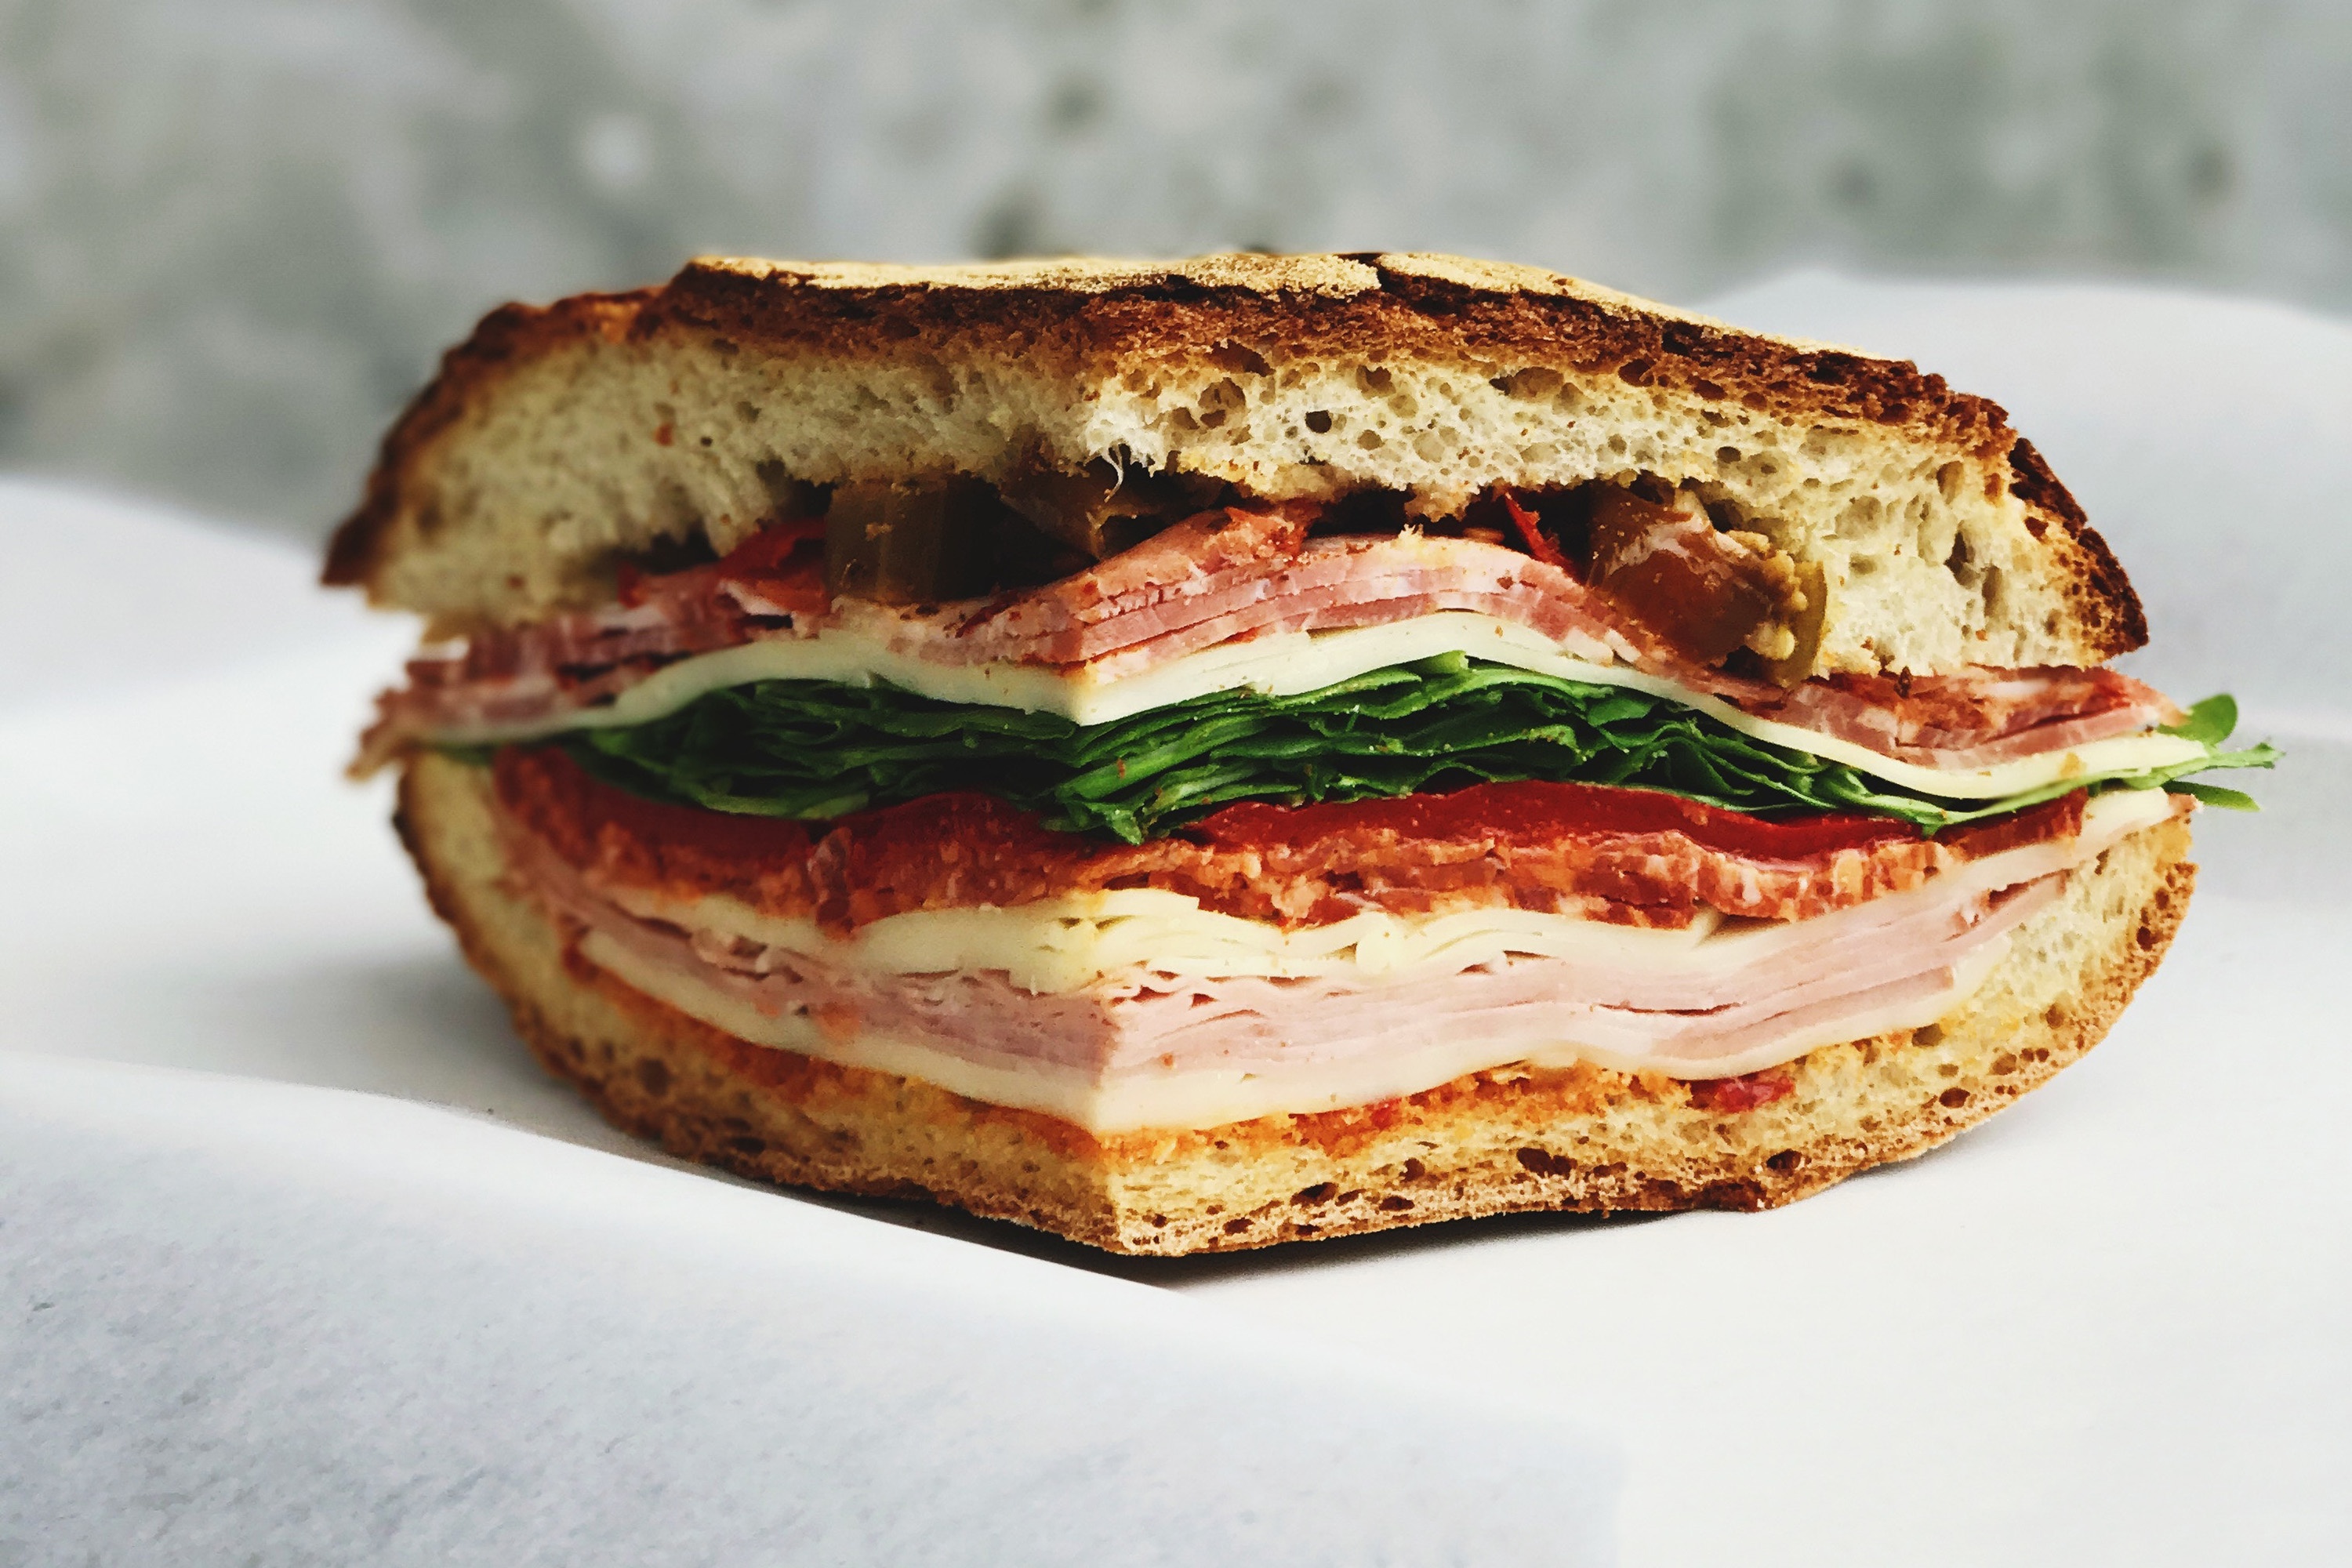
food, dish, cuisine, ingredient, bacon sandwich, sandwich, baked goods, breakfast sandwich, finger food, produce, ham and cheese sandwich, blt, salt cured meat, meat, fast food, ham, Melt sandwich, muffuletta, panini